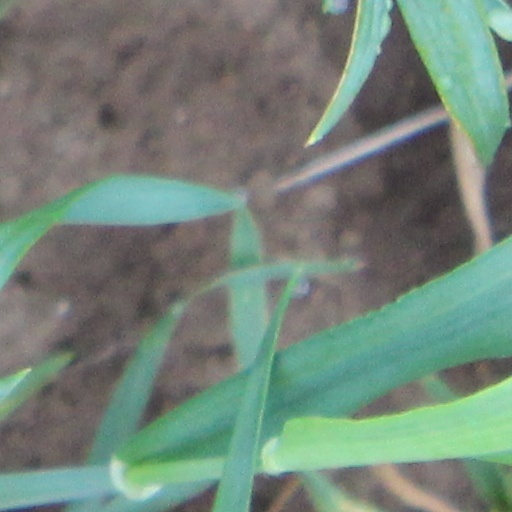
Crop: wheat